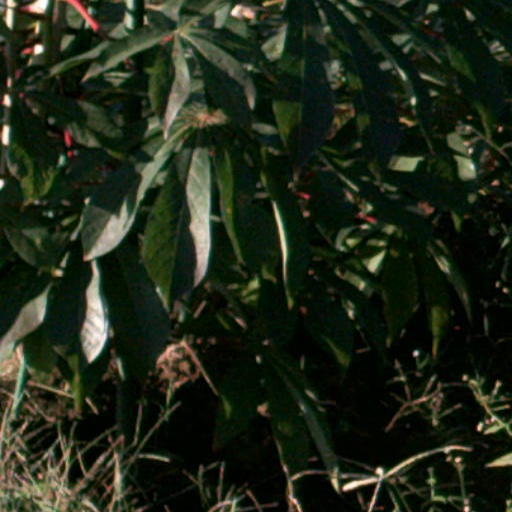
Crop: cassava